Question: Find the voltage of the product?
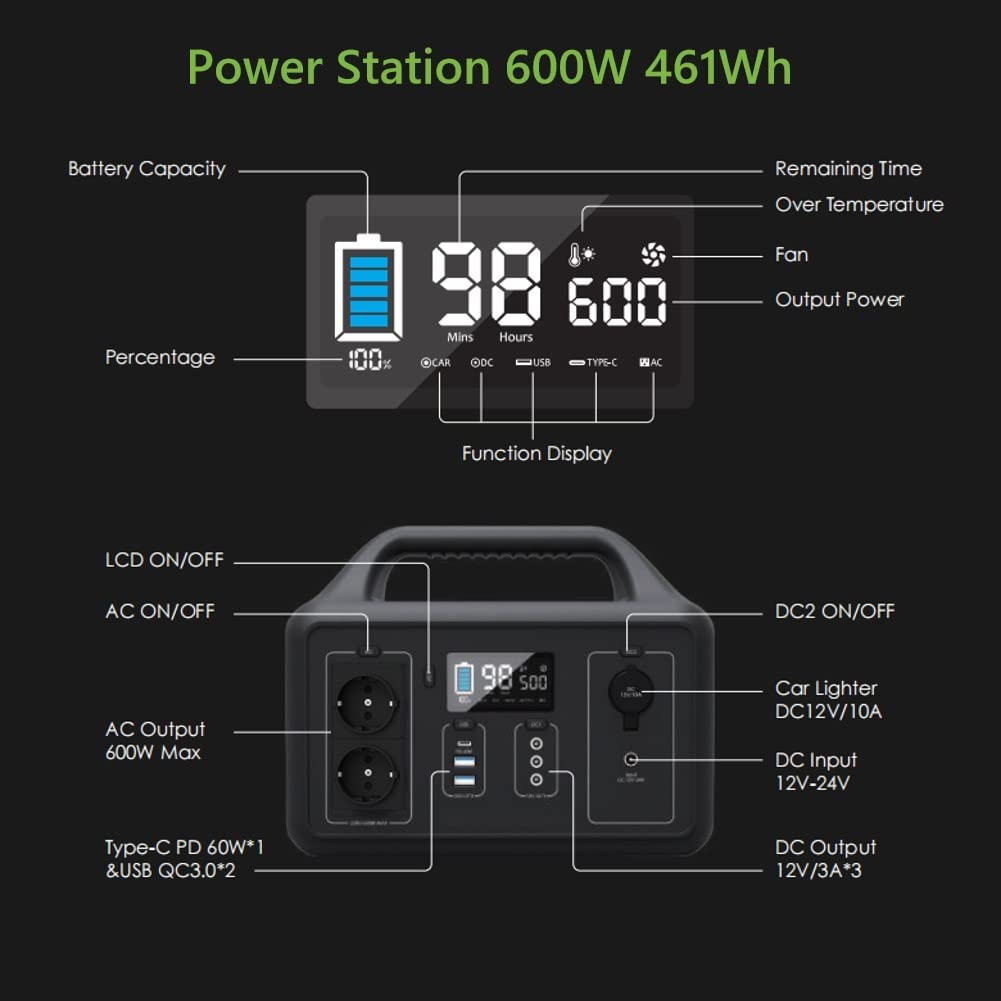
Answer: [12.0, 24.0] volt